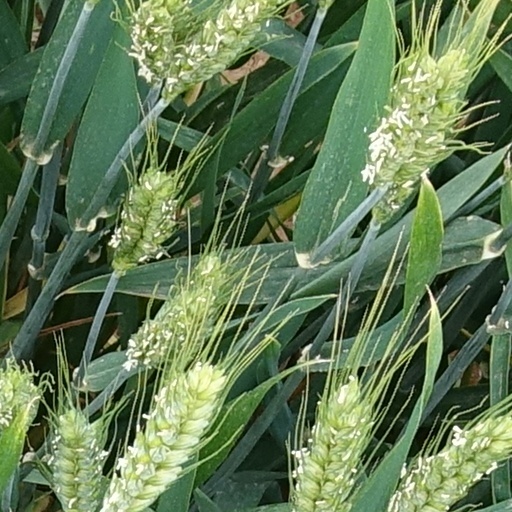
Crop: wheat